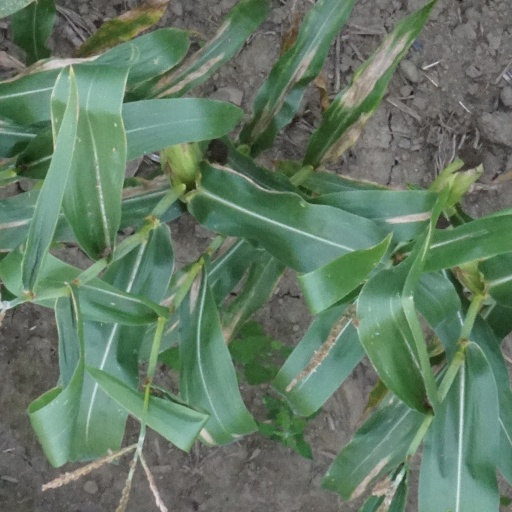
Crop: maize; corn